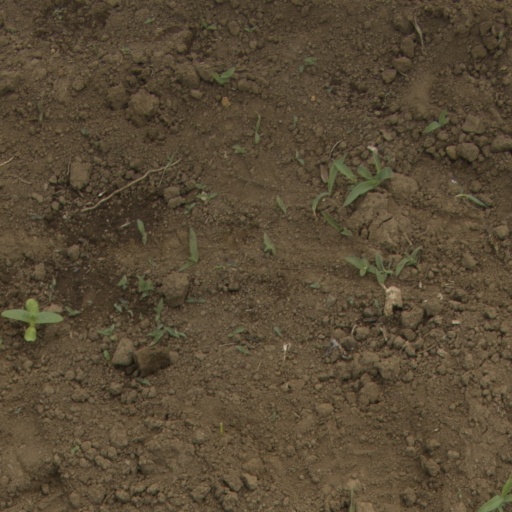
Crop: Jerusalem artichoke